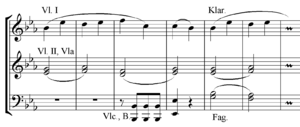
La symphonie nᵒ 5 en ut mineur, op. 67, dite Symphonie du Destin, a été écrite par Ludwig van Beethoven en 1805-1807 et créée le 22 décembre 1808 au Theater an der Wien de Vienne. Le compositeur a dédié l'œuvre au prince Lobkowitz et au comte Razumovsky, un diplomate russe qui avait commandé les trois quatuors à cordes de l'op. 59 à Beethoven.